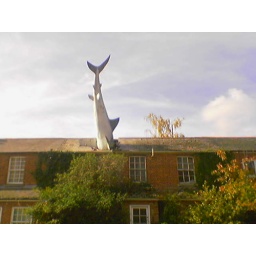
The infamous shark embedded in the roof of a house in Headington.